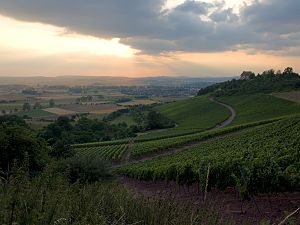
Frankenhöhe
Vinmark i det nordlige Frankenhöhe ved Ipsheim. Udsigt mod Burg Hoheneck.
Frankenhöhe er en op til 554 moh. høj bjergryg i delstaterne Bayern og Baden-Württemberg i det sydlige Tyskland.